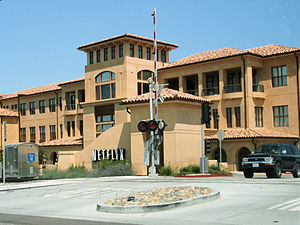
Netflix
Netflix er en amerikansk leverandør af online-streaming af film og tv-serier over Internettet.